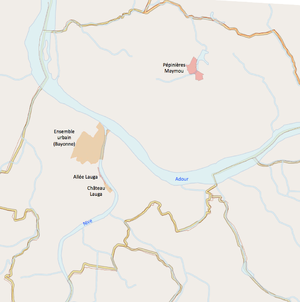
Bayonne - Sites inscrits ou classés
Bayonne est une commune du sud-ouest de la France et l’une des deux sous-préfectures du département des Pyrénées-Atlantiques, en région Nouvelle-Aquitaine. La ville est située au point de confluence de l'Adour et de la Nive, non loin de l'océan Atlantique, aux confins nord du Pays basque et sud de la Gascogne, là où le bassin aquitain rejoint les premiers contreforts du piémont pyrénéen. Elle est frontalière au nord avec le département des Landes, et la limite territoriale franco-espagnole se situe à une trentaine de kilomètres au sud.